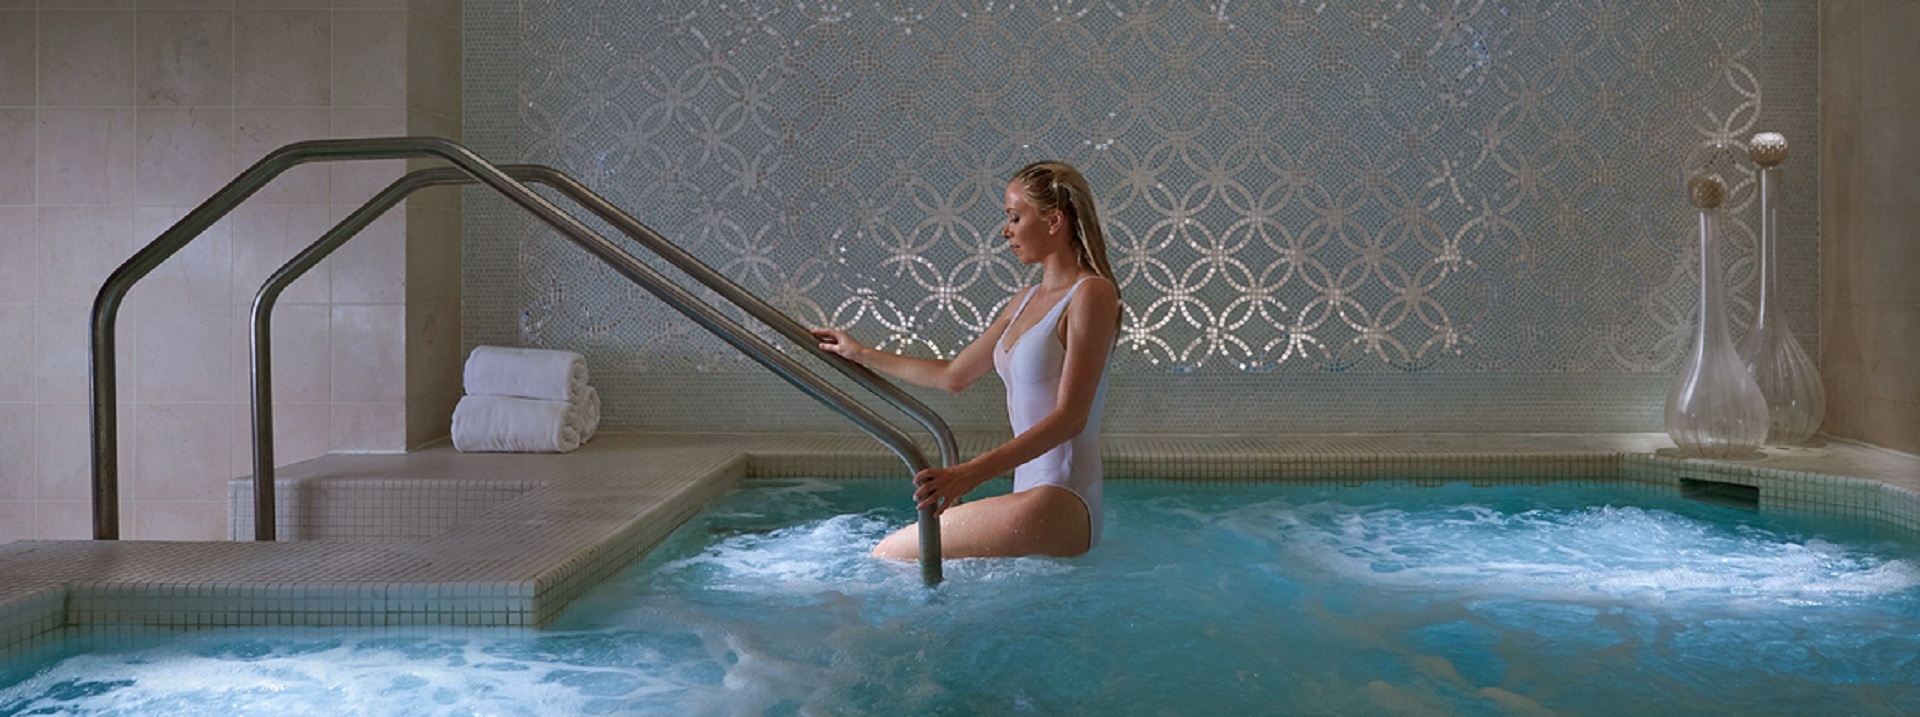
architecture, woman, interior, female, swimming pool, usa, design, nevada, las vegas, mandarin oriental condo, residences